Buddha Lama

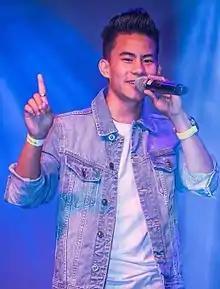
Buddha Performing

Buddha Lama (born November 23, 1997) is a Nepalese singer, actor, dancer and model who rose to fame after winning the title and becoming the first winner of Nepalese TV series "Nepal Idol". Since winning "Nepal Idol", he has become a teen idol. Lama holds the title for "Nepal Idol" winner for the season one with Nishan Bhattarai as runner up and Partap Das as second runner up. Buddha Lama is runner-up of Nepal’s first session of Dancing with the stars.